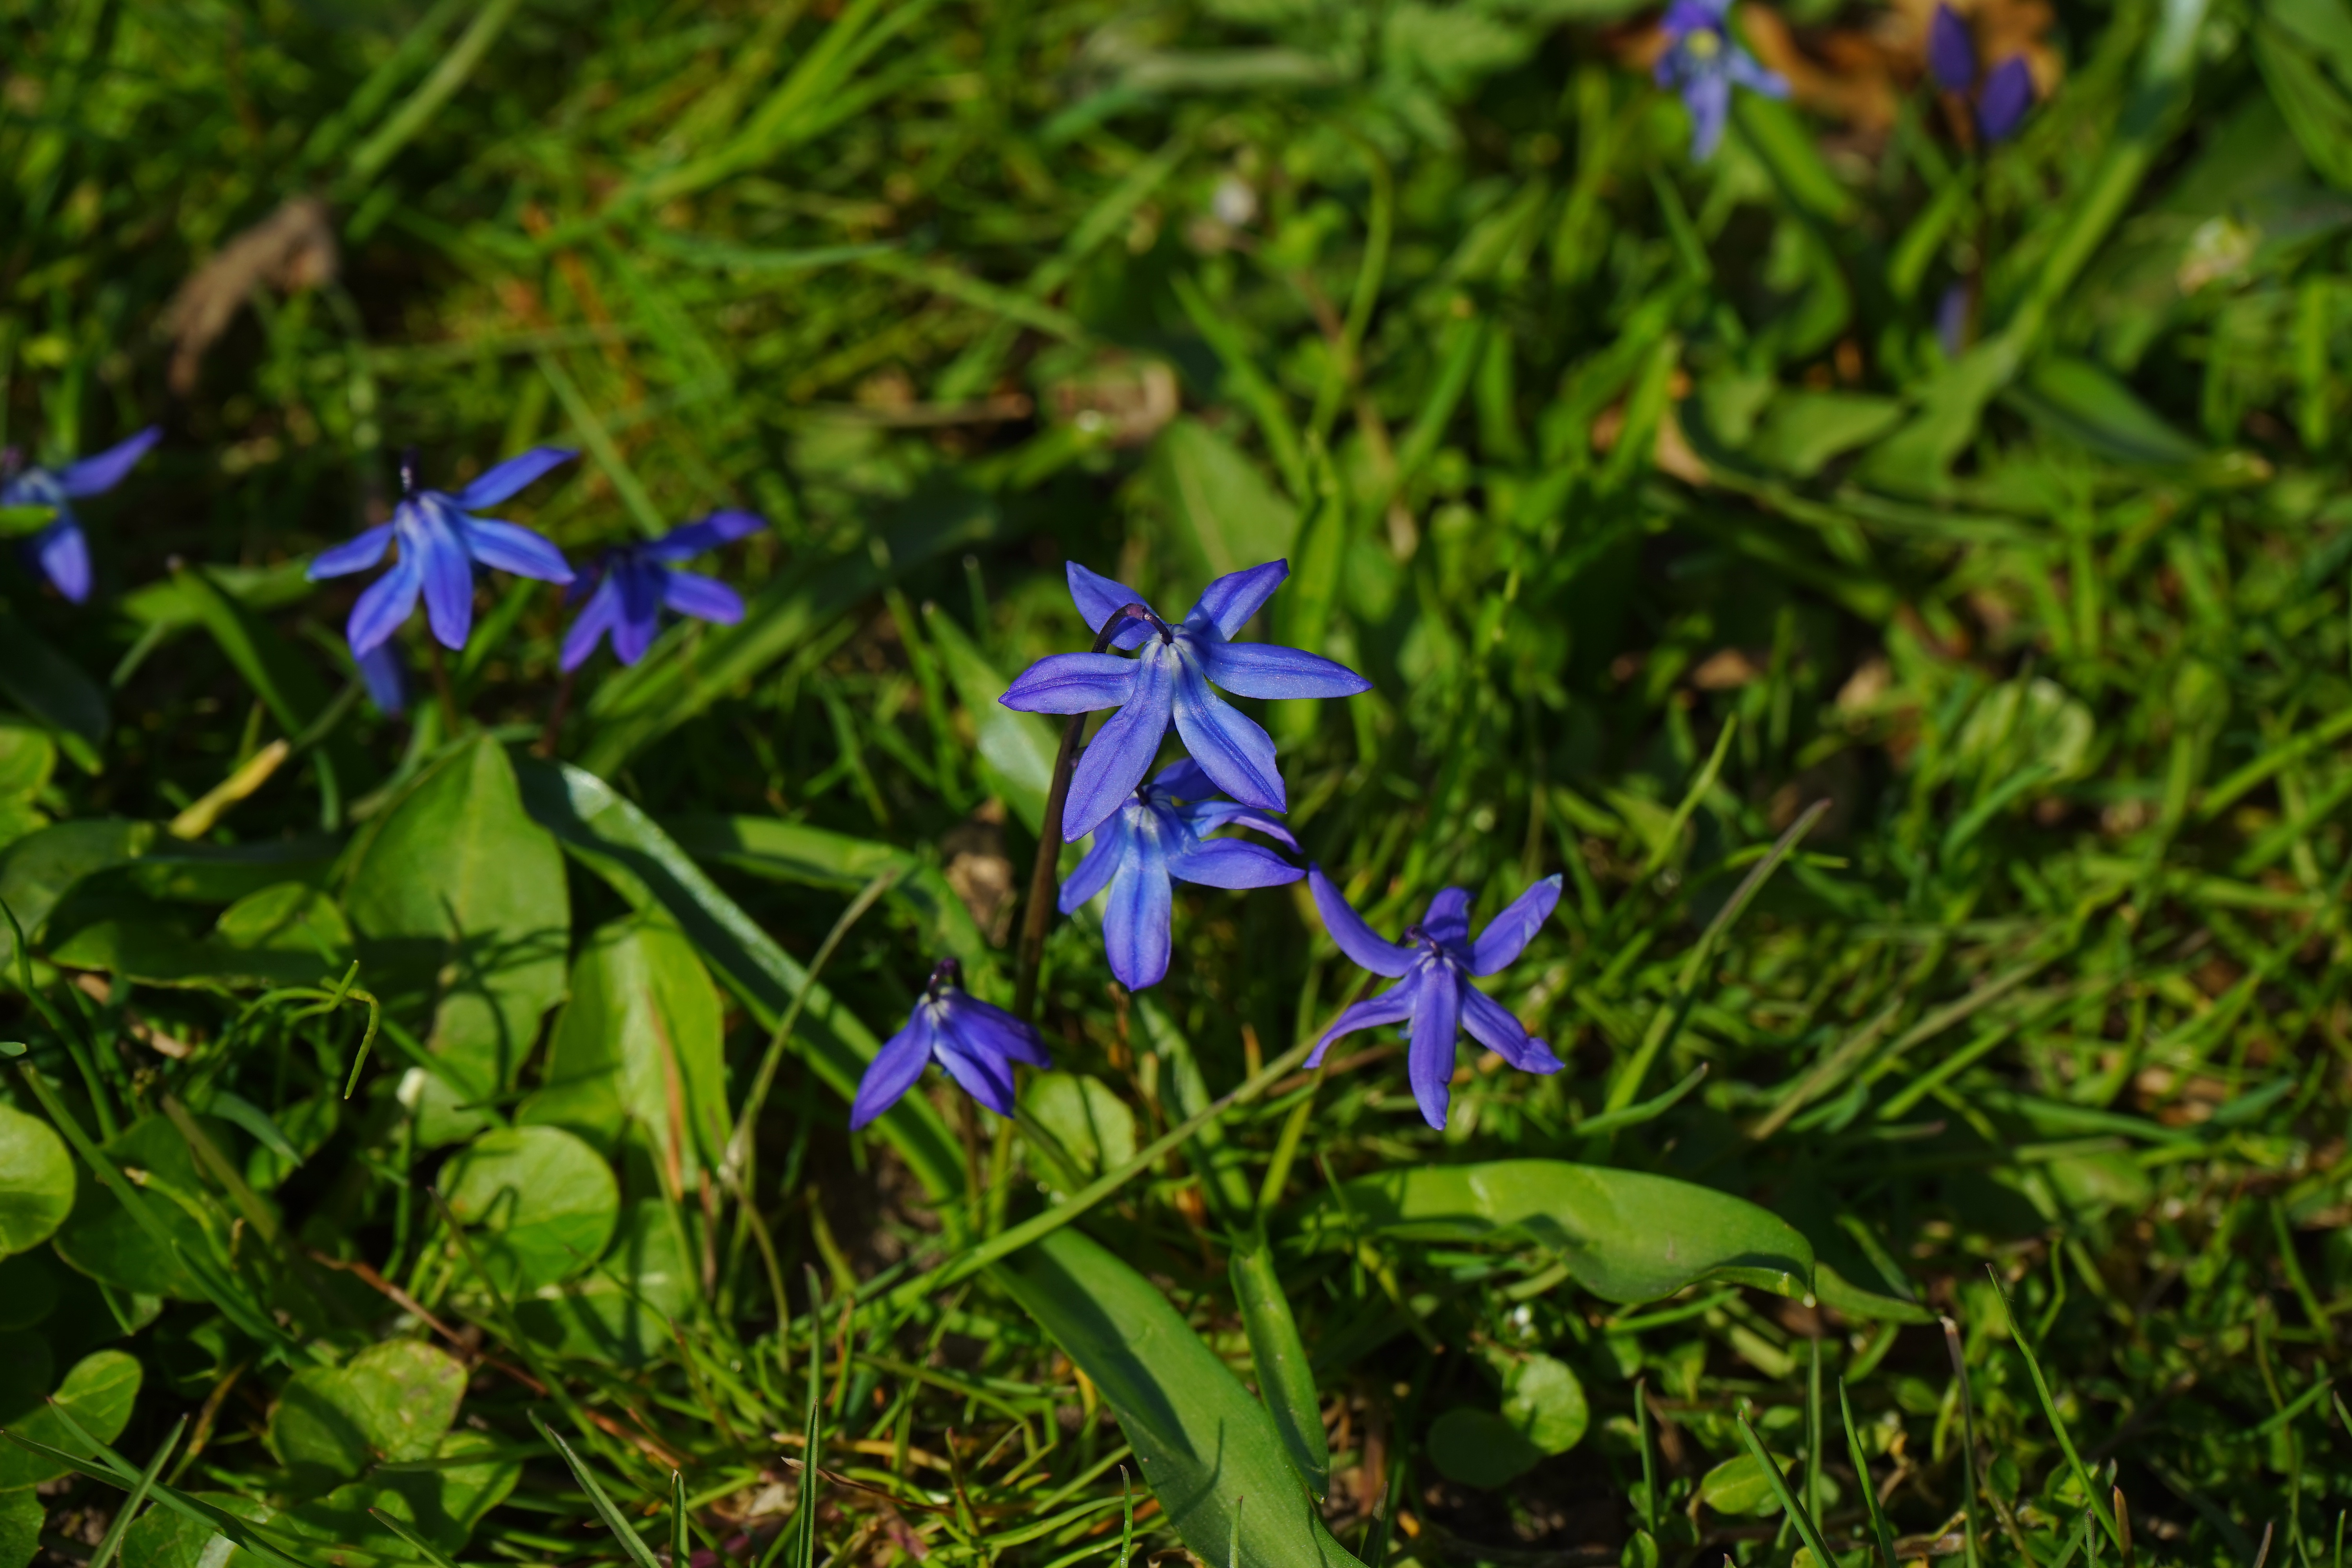
grass, blossom, plant, lawn, meadow, flower, bloom, spring, botany, blue, garden, flora, wildflower, early bloomer, scilla, macro photography, harbinger of spring, flowering plant, bellflower family, asparagaceae, blue star, chionodoxa luciliae, asparagus plant, land plant, scilla bifolia, scilloideae, zweibl ttriger blue star, two sea onion